Tom Sawyer (1917 film)

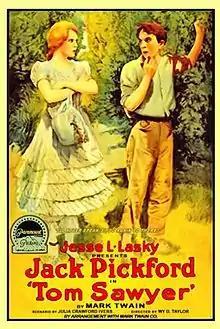
Theatrical poster

Tom Sawyer is a 1917 American silent comedy-drama/adventure film starring Jack Pickford, Robert Gordon, and Clara Horton; it is based on Mark Twain's 1876 novel "The Adventures of Tom Sawyer". Directed by William Desmond Taylor, the film was released by Paramount Pictures.